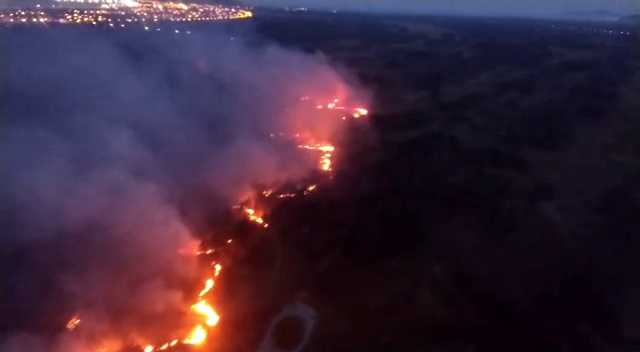
Fire: yes
Smoke: yes